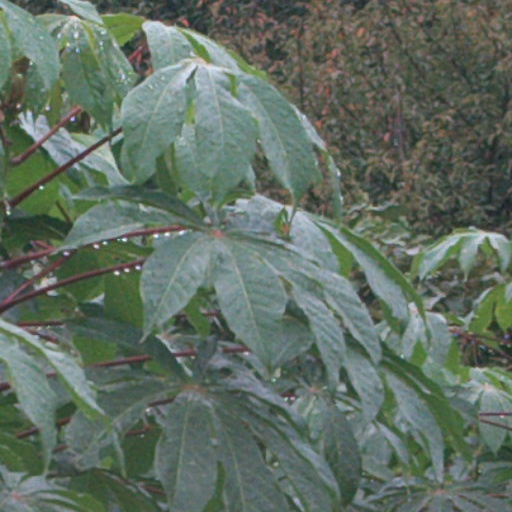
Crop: cassava